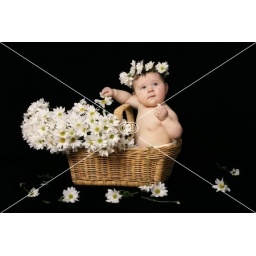
baby jasmine in a basket of daisies - extra black can be added for copy